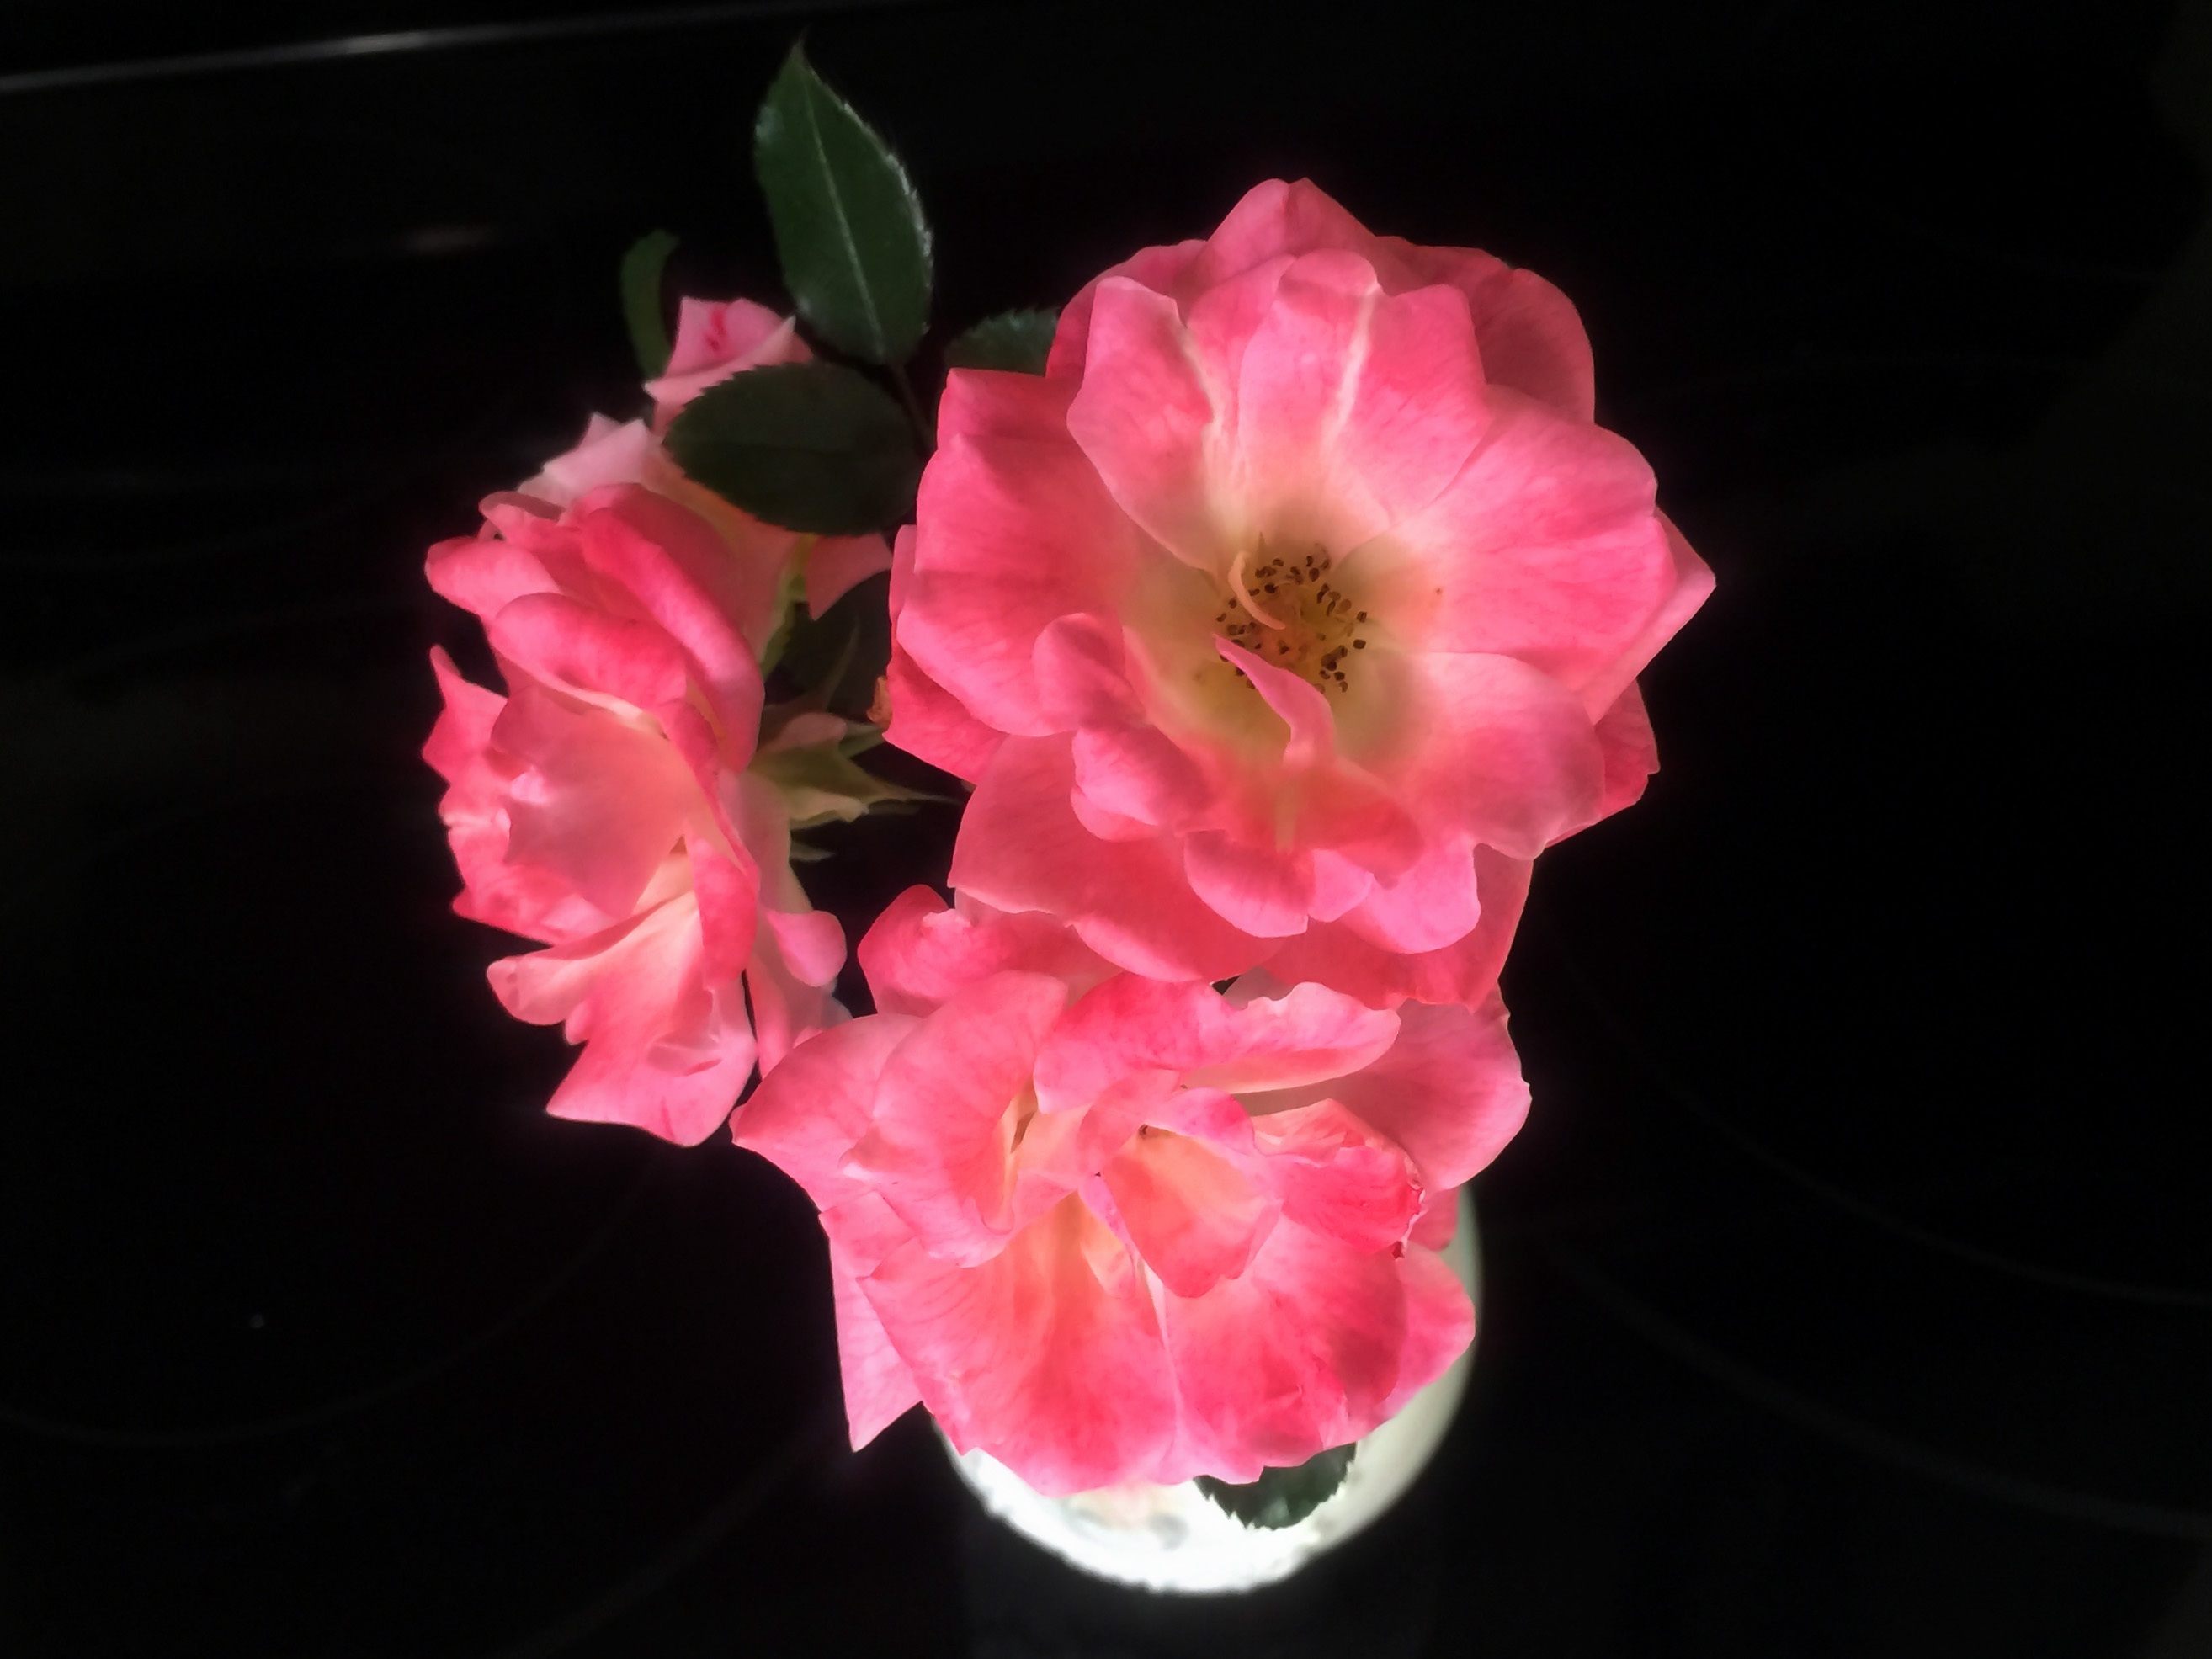
blossom, plant, flower, petal, floral, red, pink, flora, flowers, roses, shrub, elegant, gladiolus, macro photography, flowering plant, land plant